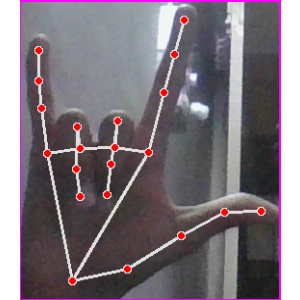
अक्षर: व